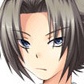
Portrait style: Anime Portrait